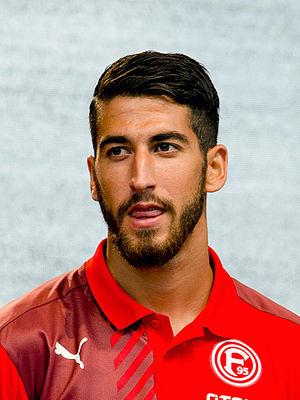
Tuğrul Erat, né le 17 juin 1992 à Nettetal en Allemagne, est un footballeur international azerbaïdjanais, qui évolue au poste de milieu droit.